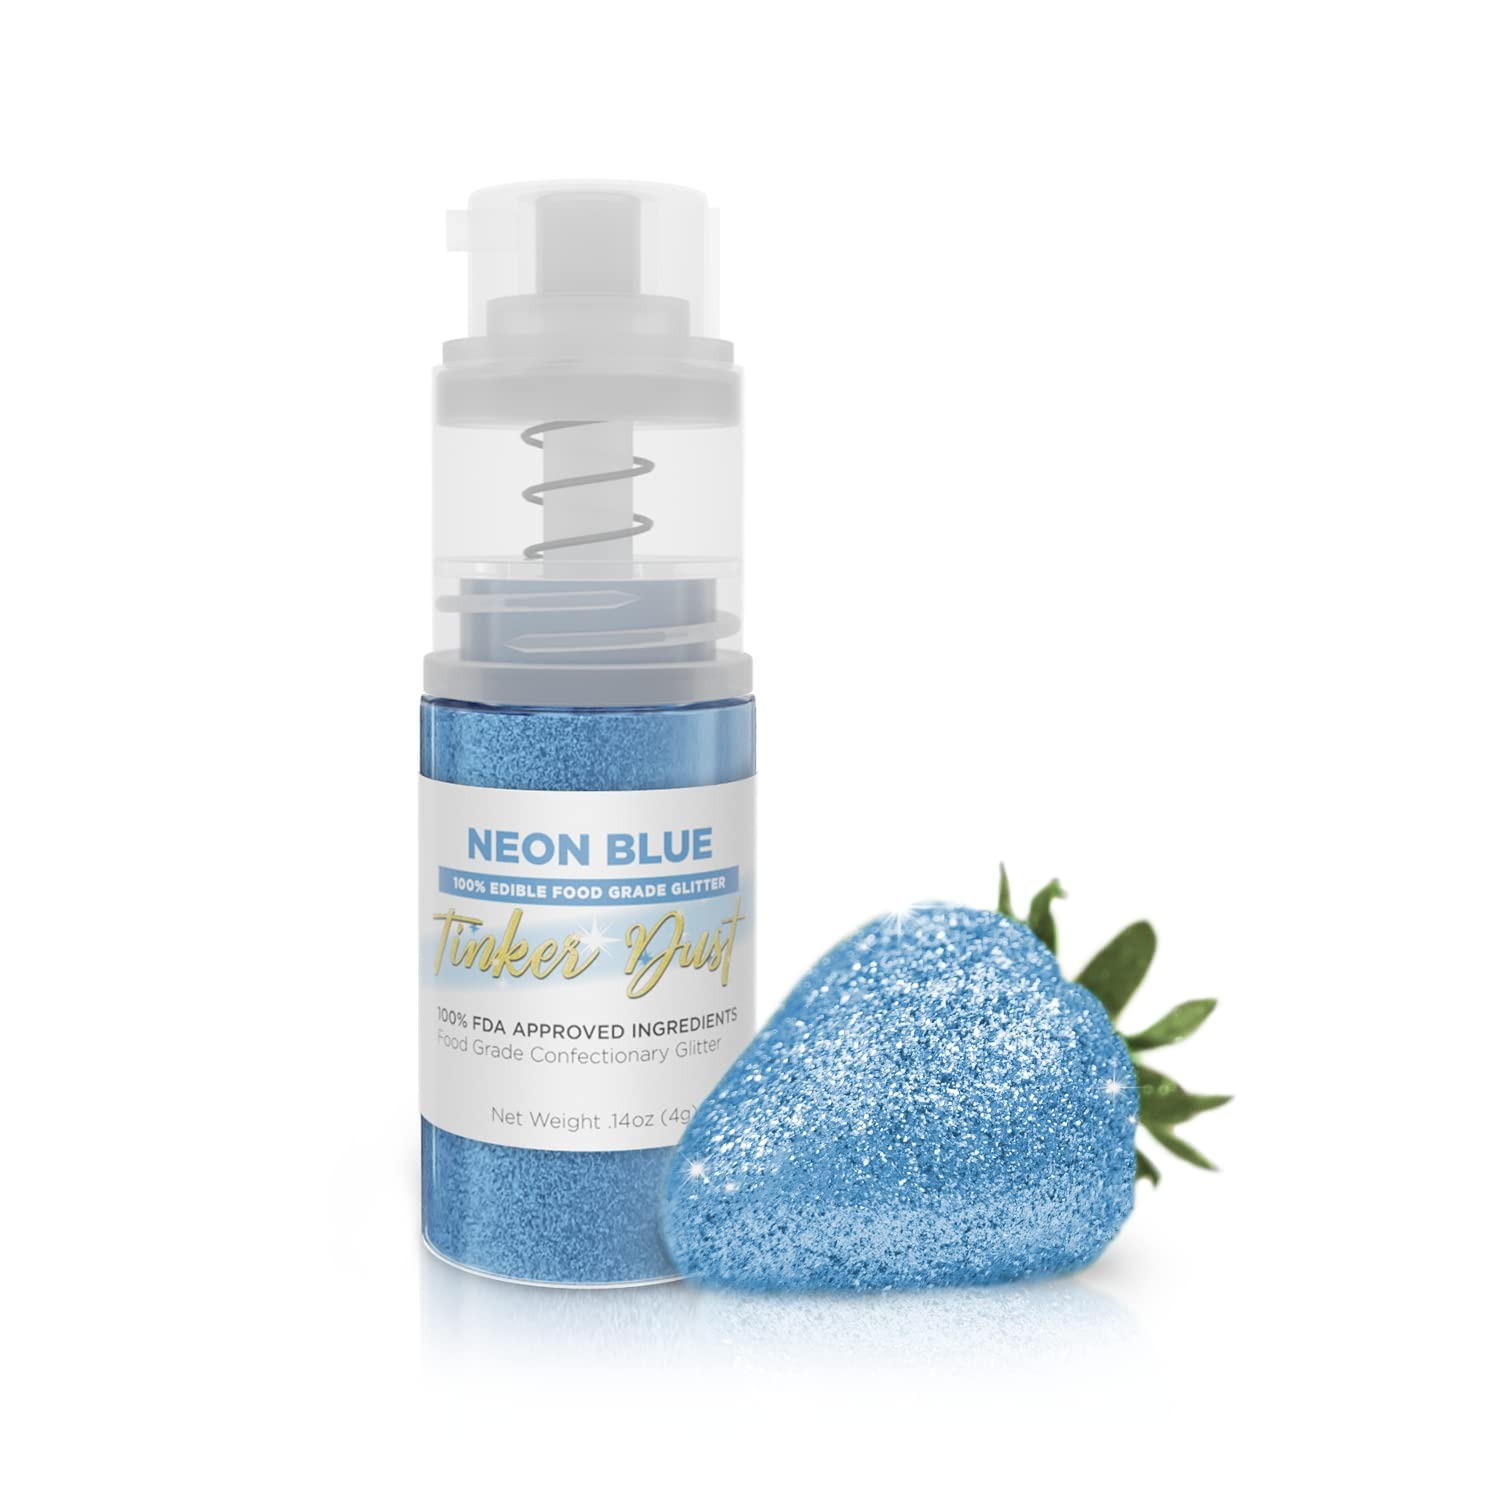
Item Name: Bakell - Neon Blue Tinker Dust (4g, 1x Mini Spray Pump) Edible Glitter for Food, Desserts, and Beverages!
Bullet Point 1: 💕 Dual Use: When you buy Bakell's Tinker Dust, you're getting two products for the price of one! Tinker Dust (except certain golds) can be used as both a cake decorating dust and a beverage garnish! Add it to your favorite cocktail or soft drink to create a silky, shimmering effect that swirls your beverage to life!
Bullet Point 2: 👀 Our Tinker Dusts come in over 40 colors, ensuring you’ll find the perfect hue for cakes and vegan paint applications for any occasion.
Bullet Point 3: 🎂 🍸 Perfect for professional bakers, home cooks, and mixologists, Tinker Dust seamlessly infuses an enchanting sparkle into your confections and beverages.
Bullet Point 4: 🌿 We are the only edible glitter company whose products are made in the USA at SQF III, GMP, Halal, & Kosher certified facilities, & are nut free, gluten free, & vegan.
Bullet Point 5: 🎉 Perfect for gender reveal parties, holidays, birthdays, weddings, graduations, cakes, cocktails, mocktails, cookies, desserts, beer, garnishes, juice, teas, lemonade, coffee, & even crafts!
Bullet Point 6: 🎯 The convenient mini-pump design provides ease and precision of Tinker Dust for your food and drinks.
Bullet Point 7: 🛡️ Red No. 3 Free: Bakell prioritizes your health by carefully selecting the highest quality ingredients, to create the safest and best product on the market. Our Tinker Dust is also gluten free, dairy free, GMO free and vegan.
Product Description: Neon Blue Tinker Dust is a beautiful, food grade edible glitter made with larger particles than Luster Dust to give it that “glitter look!" Perfect for cake decorating, cupcakes, cookies, fruit and even beverages! The convenient mini spray pump design ensures precise application to your culinary creations. This Tinker Dust is vegan, Red No. 3 (Erythrosine) free, gluten free, dairy free, nut free and GMO free. Whether you're a professional baker, a passionate home cook, or a mixologist, Tinker Dust is a seamless way to infuse a sparkle into your edible creations, adding a visually appealing touch to every treat.
Value: 1.0
Unit: Count

Price: 9.88